Yörük Ali Efe

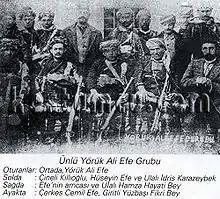
Group of Yoruk Ali Efe during Battle of Aydın

On 15 May 1919, Greek forces captured İzmir and immediately set out to occupy a larger territory in Turkey's Aegean Region. Yöruk Ali organized meetings with the cooperation of other Efes in the region such as "" and grouped most zeybeks of Aydın region under his command. On 16 June 1919 he made a surprise attack on a Greek garrison based in Malgaç train station. The garrison was completely destroyed and ammunition and supplies were captured. This was the first victory for the Turkish side in Greco-Turkish War (1919-1922).